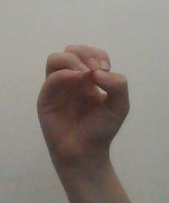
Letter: ha